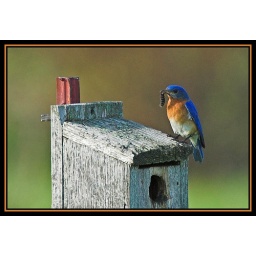
Male eastern blue bird feeding the kiddies. They have 5 chicks in the box. DSC_5028-01